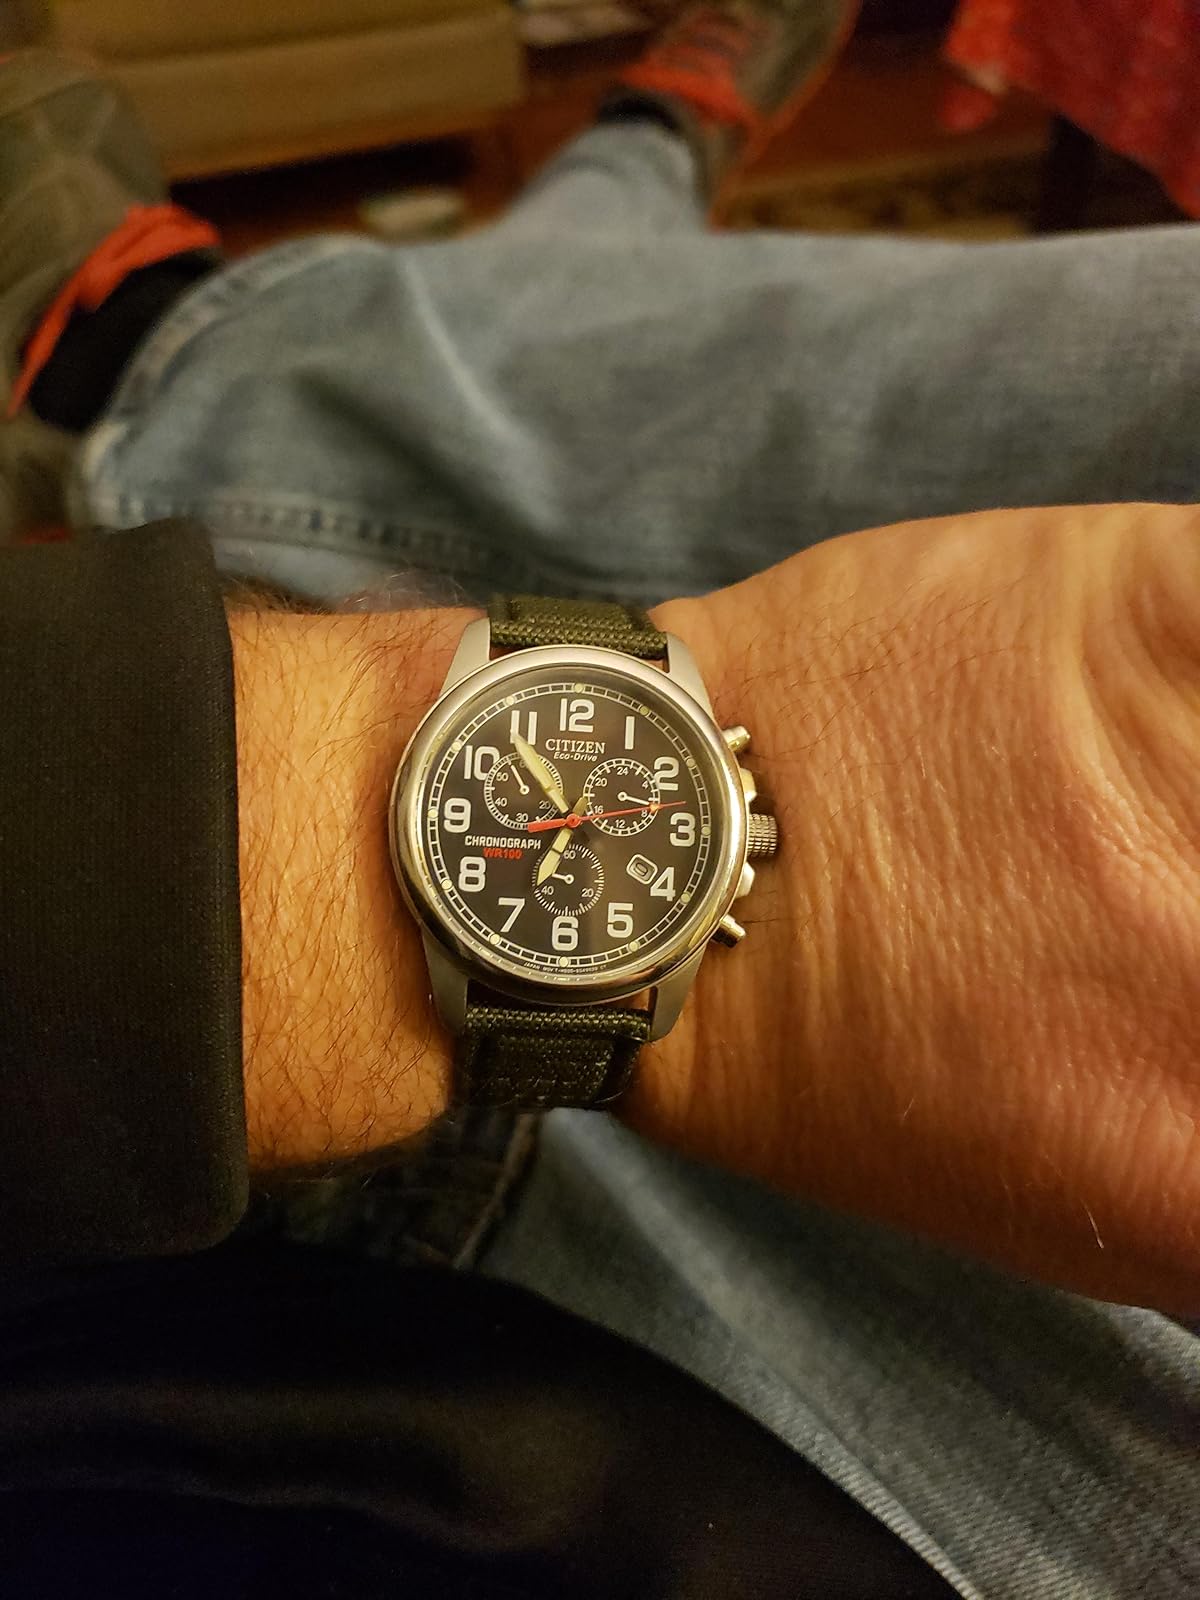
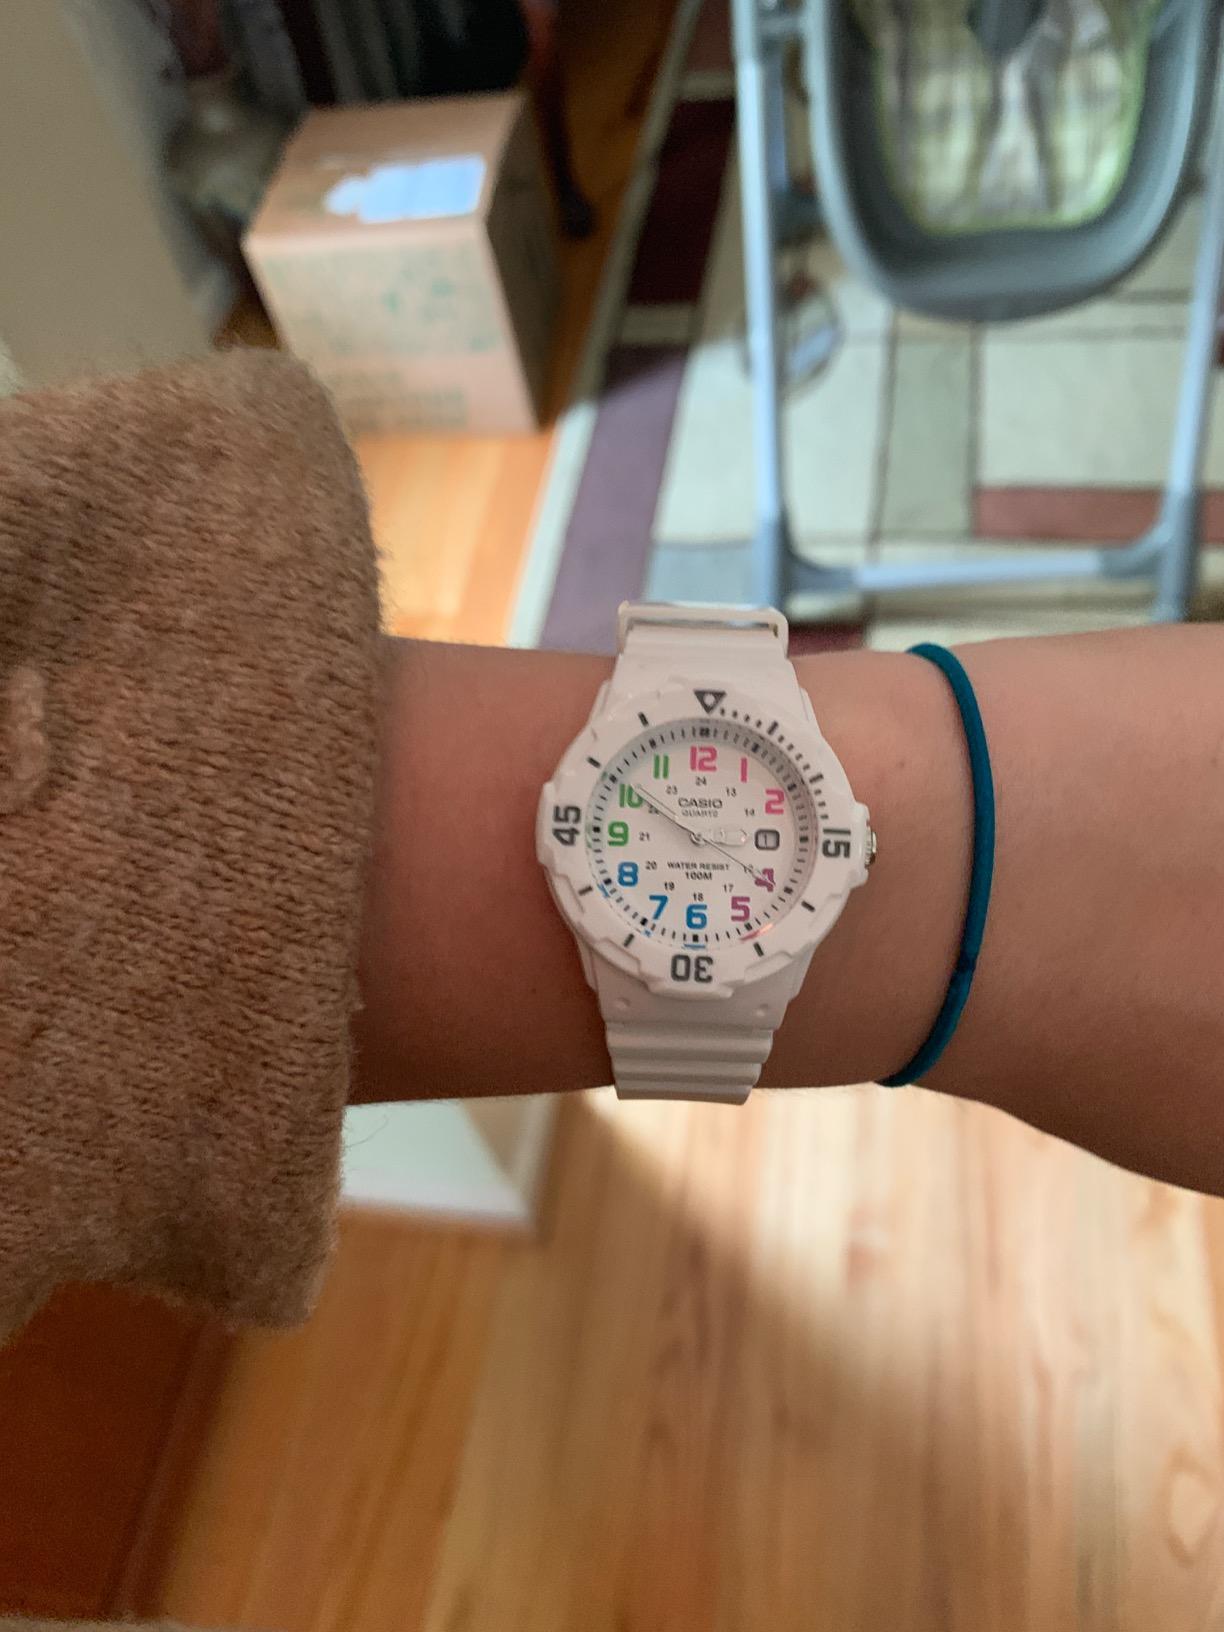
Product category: accessories_watch
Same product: no